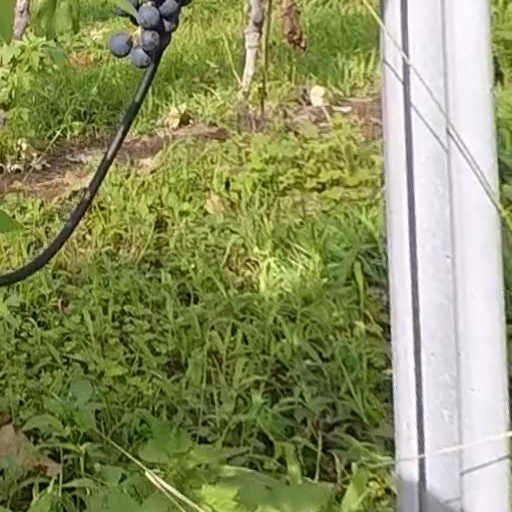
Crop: grape